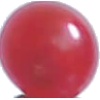
Label: redcurrant